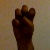
The image shows a hand gesture representing the letter 'E' in Indian Sign Language.